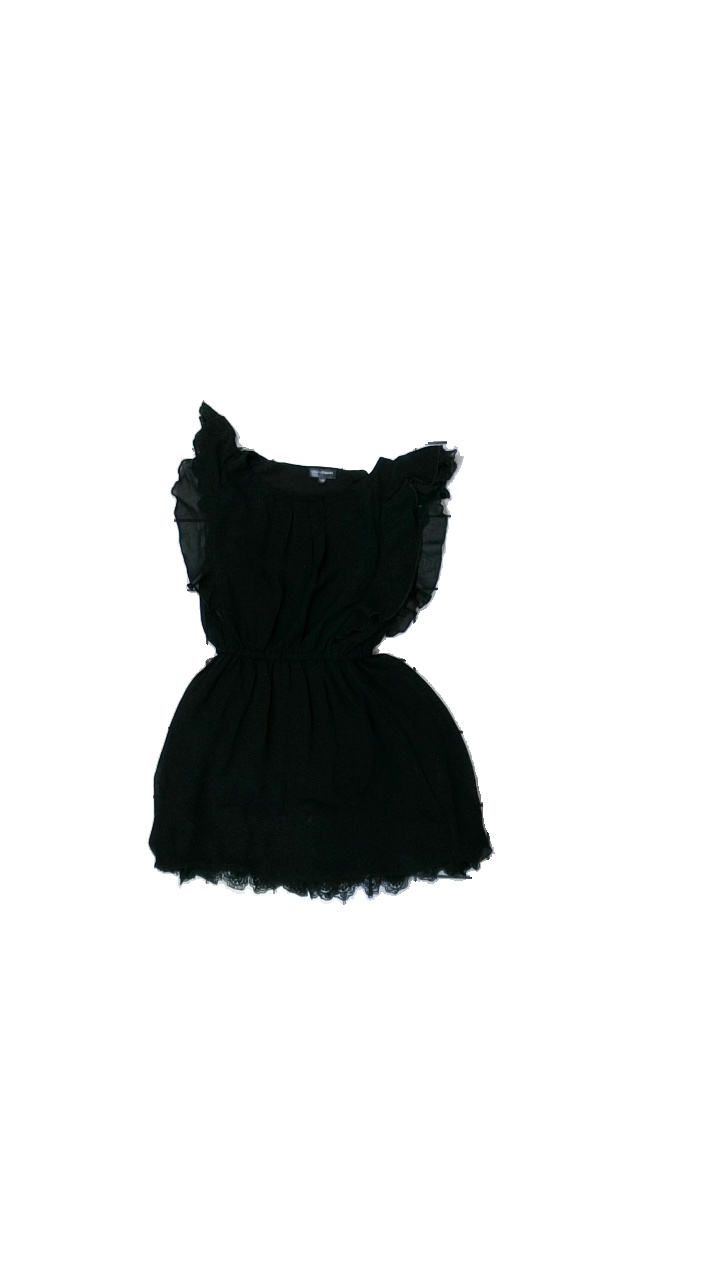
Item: Dress (Children)
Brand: Kappahl
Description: klänning med volang och spets
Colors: Black
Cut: C-collar
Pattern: Lace
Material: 100% polyester
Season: All
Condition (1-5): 3
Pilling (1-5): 4
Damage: smuts fläck
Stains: Minor
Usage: Export
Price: <50